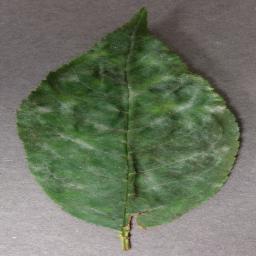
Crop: cherry
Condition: (including_sour)_powdery_mildew